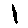
Label: 1